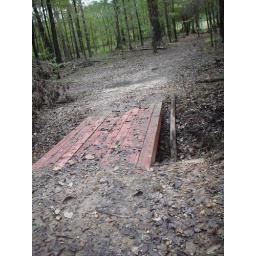
This wooden bridge was actually not slippery at all. At around Mile 3.8